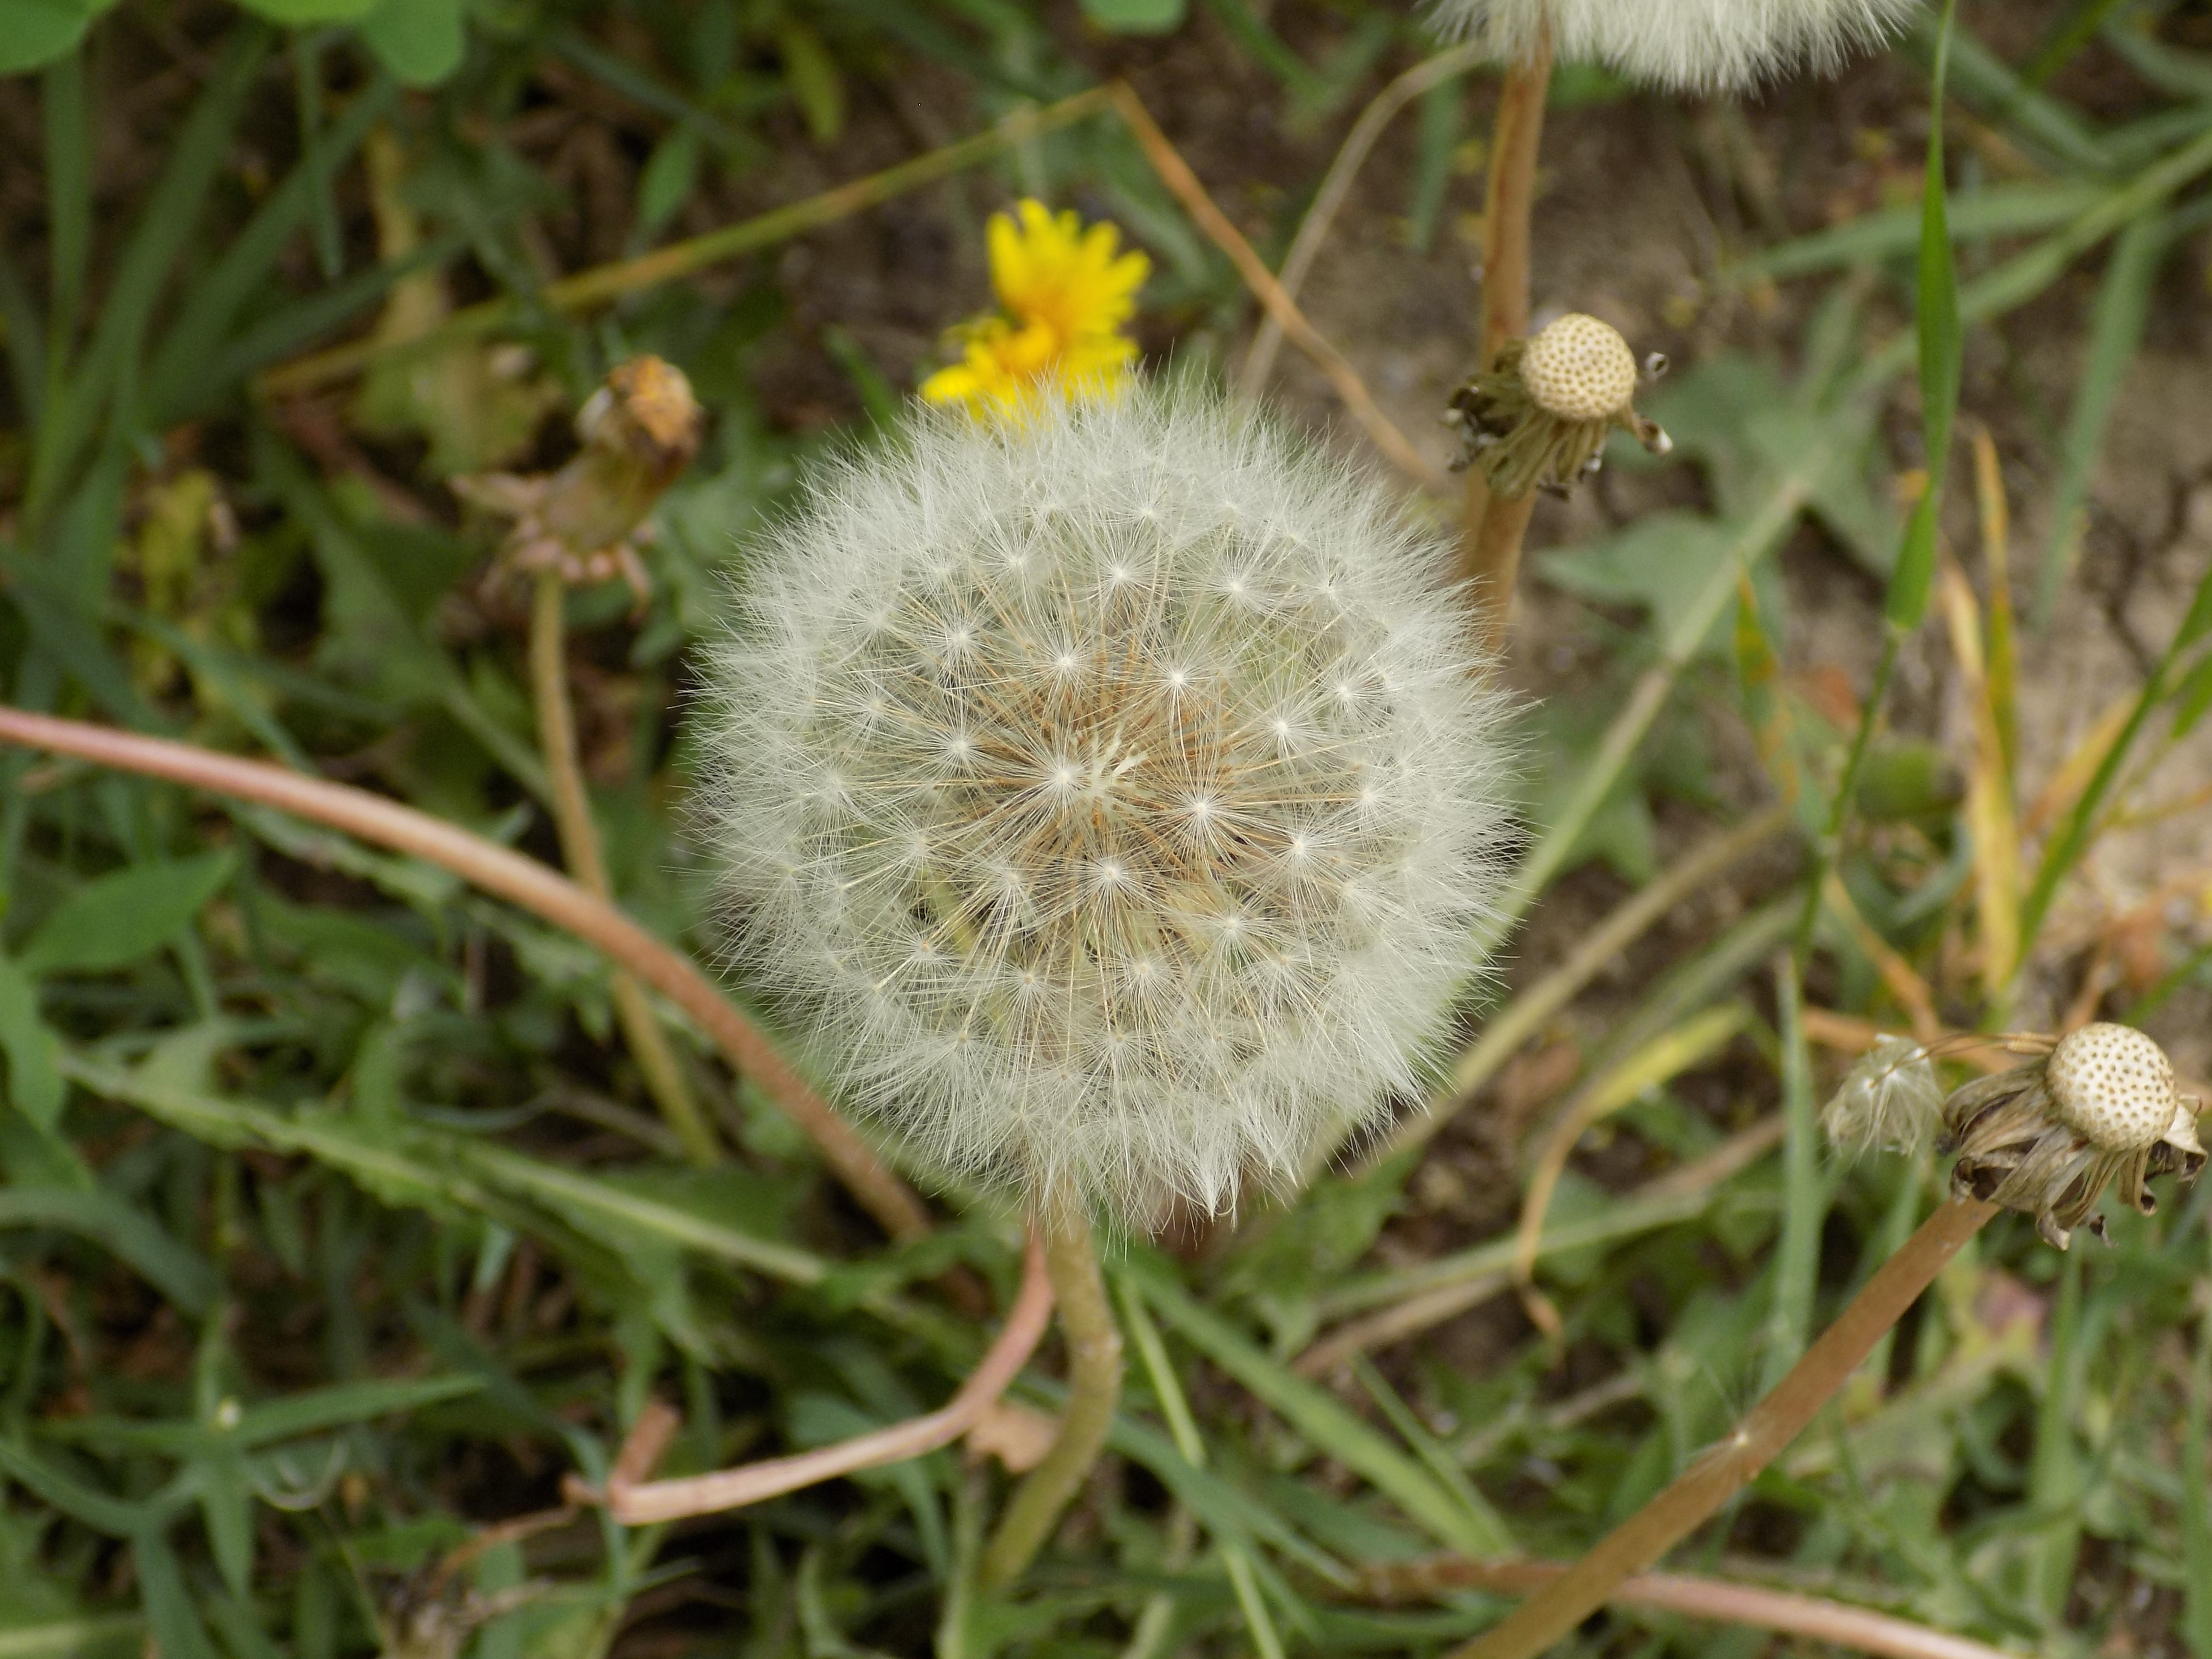
nature, plant, dandelion, flower, produce, botany, closeup, flora, wildflower, thistle, macro photography, dispute, flowering plant, daisy family, silybum, land plant, thorns spines and prickles, flatweed